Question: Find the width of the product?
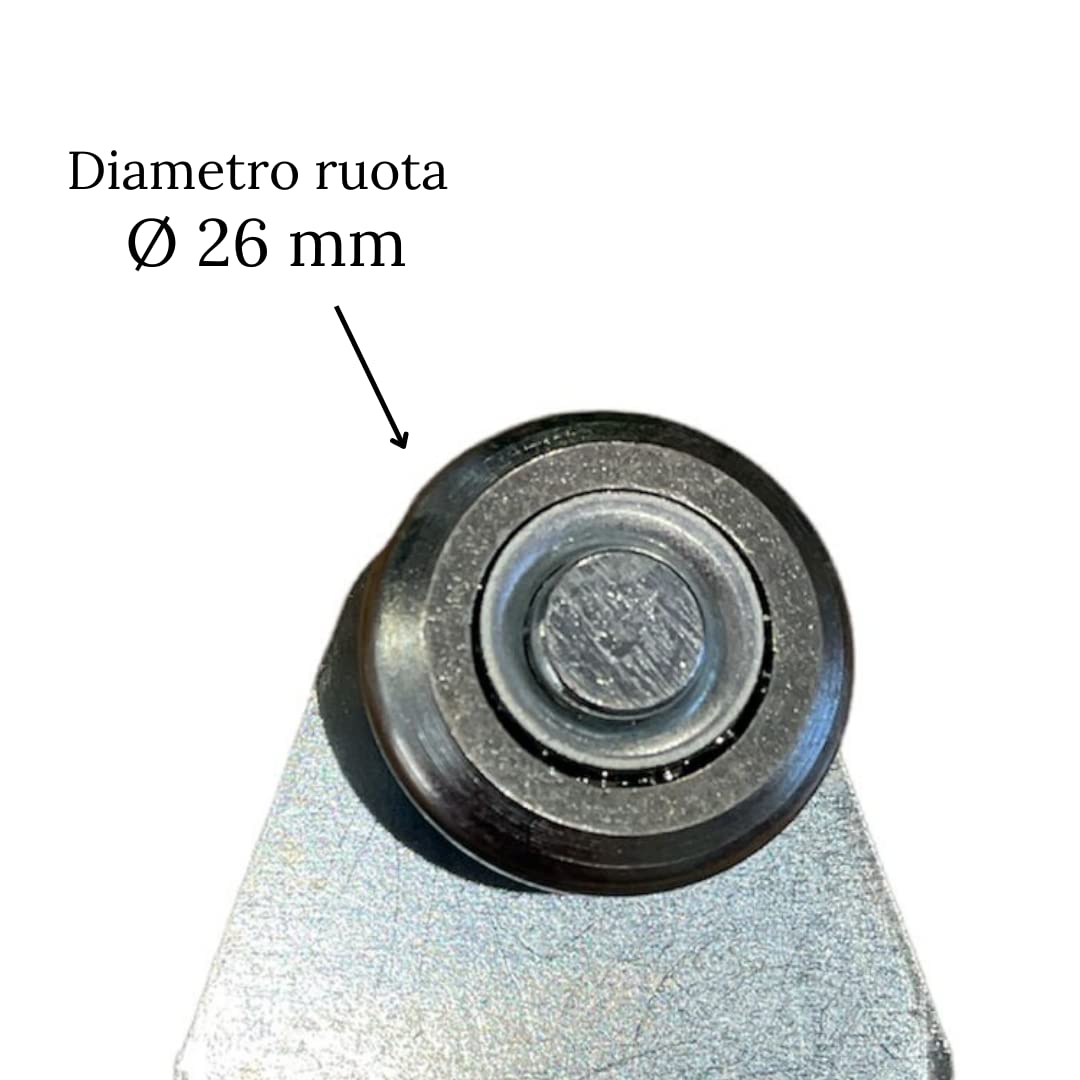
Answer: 26.0 millimetre